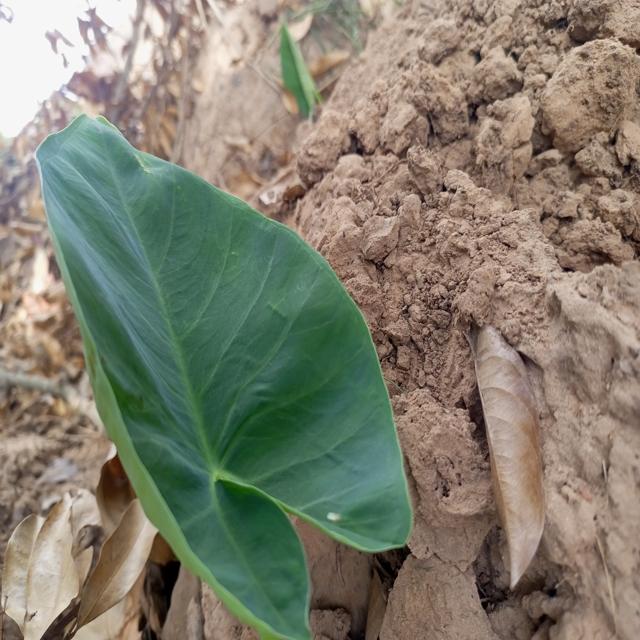
Label: Healthy